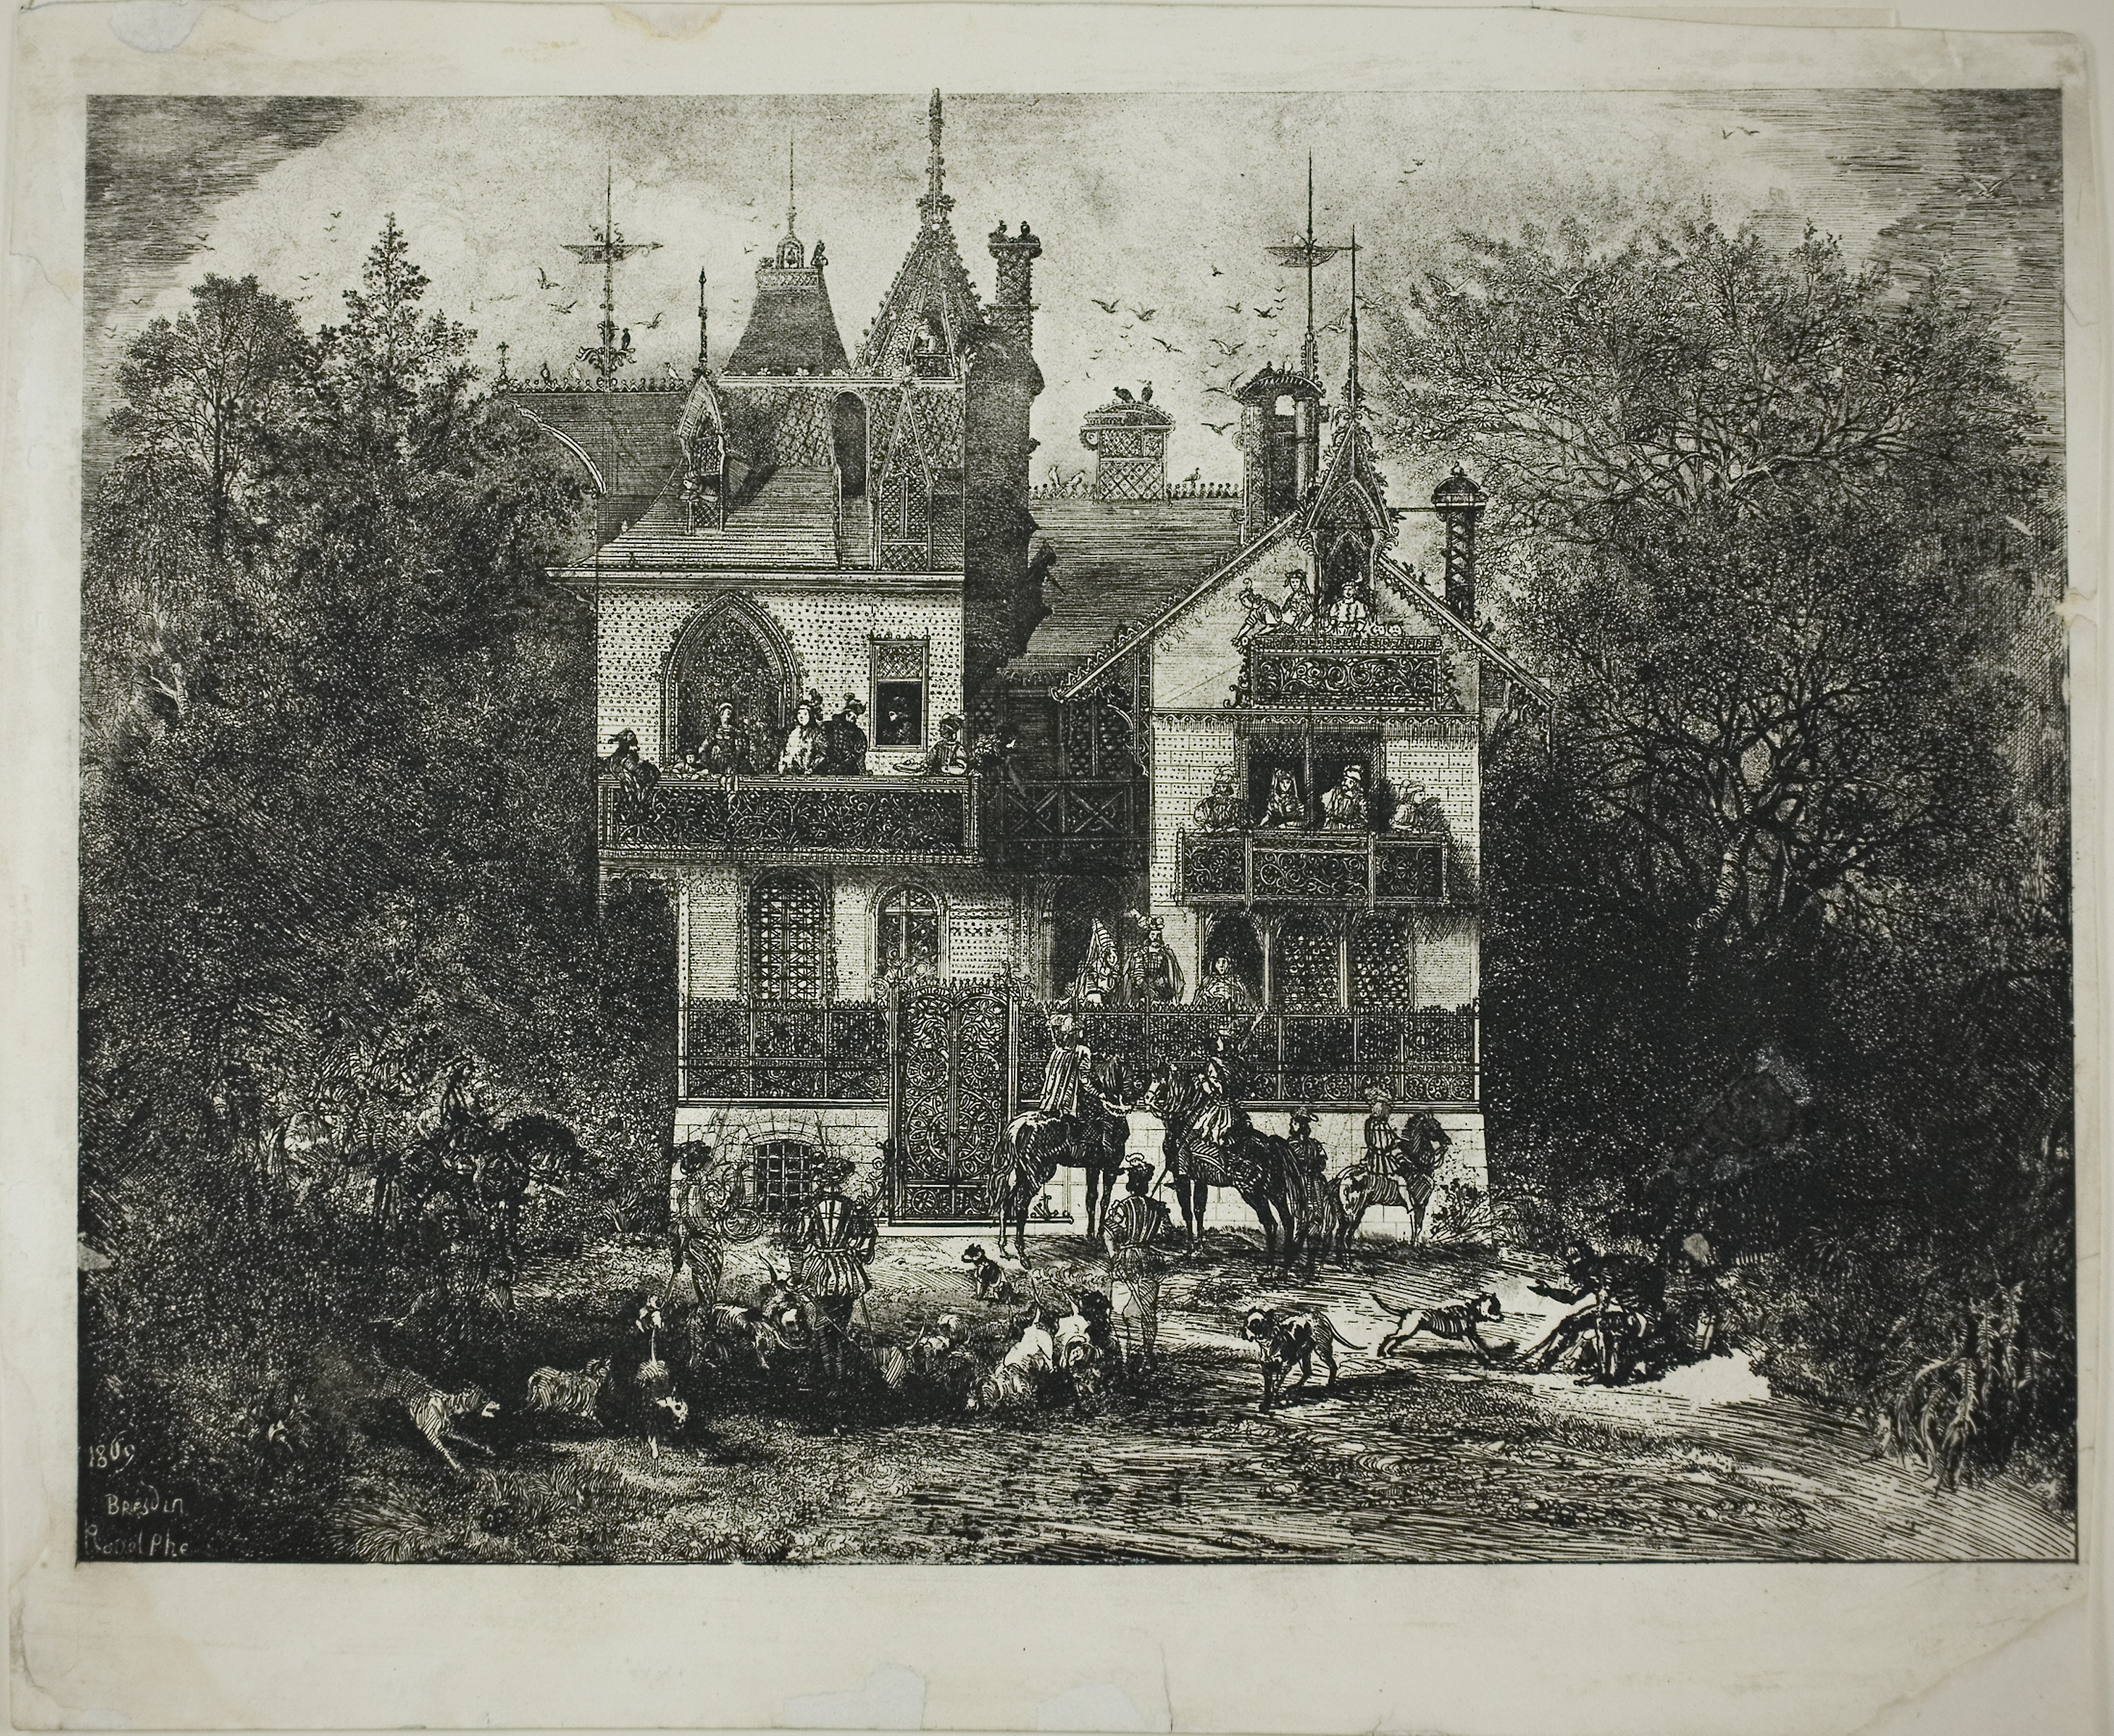
history, house, black and white, tree, building, almshouse, ancient history, visual arts, facade